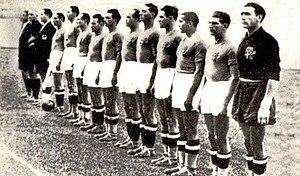
L'équipe d'Italie de football remporte la Coupe du monde 1938 qui se déroule en France.